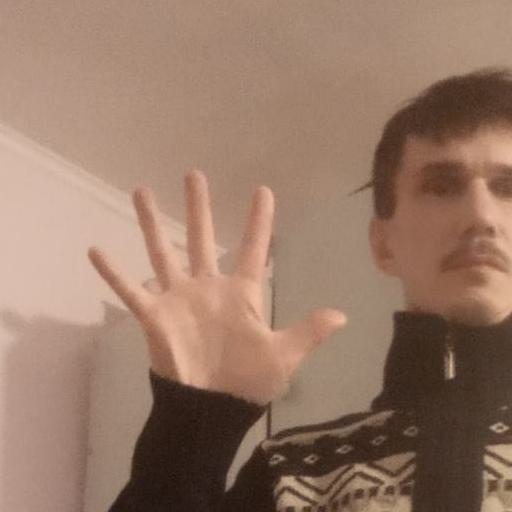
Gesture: palm